Trojan Horse scandal

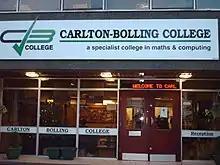
Gender segregation and intimidation by governors were alleged at Carlton Bolling College in Bradford

In Bradford, teachers reported instances of governors imposing an Islamic ethos. The BBC reported on gender segregation at a state secondary school, Carlton Bolling College, during trips and after-school workshops, as well as boys-only school trips. The school has a largely Muslim governing body. In 2012, head teacher Chris Robinson resigned, having felt that her reputation, integrity and leadership were being questioned by governors.